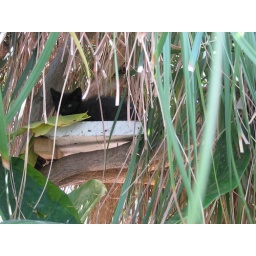
cat in a palm tree